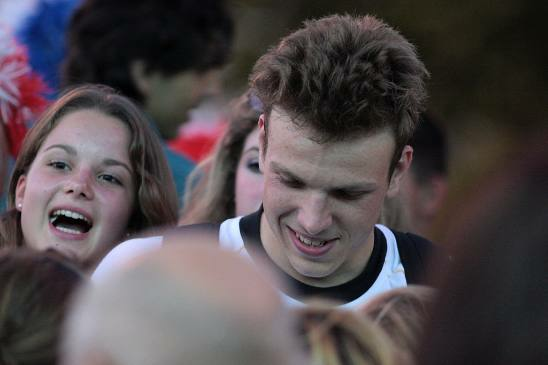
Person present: Yes